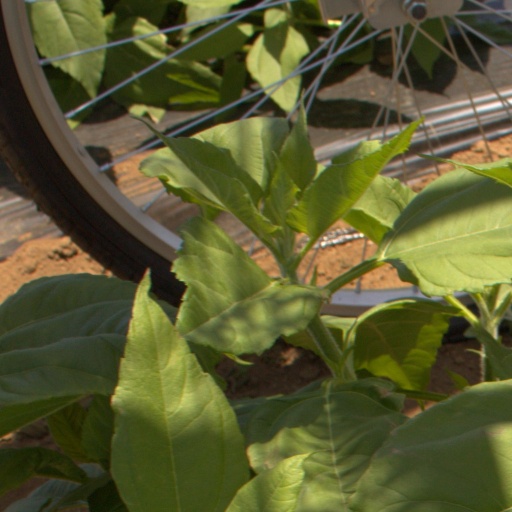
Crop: Jerusalem artichoke